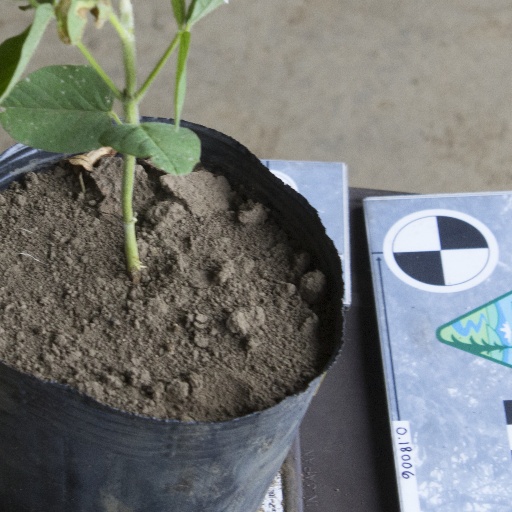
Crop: soybean